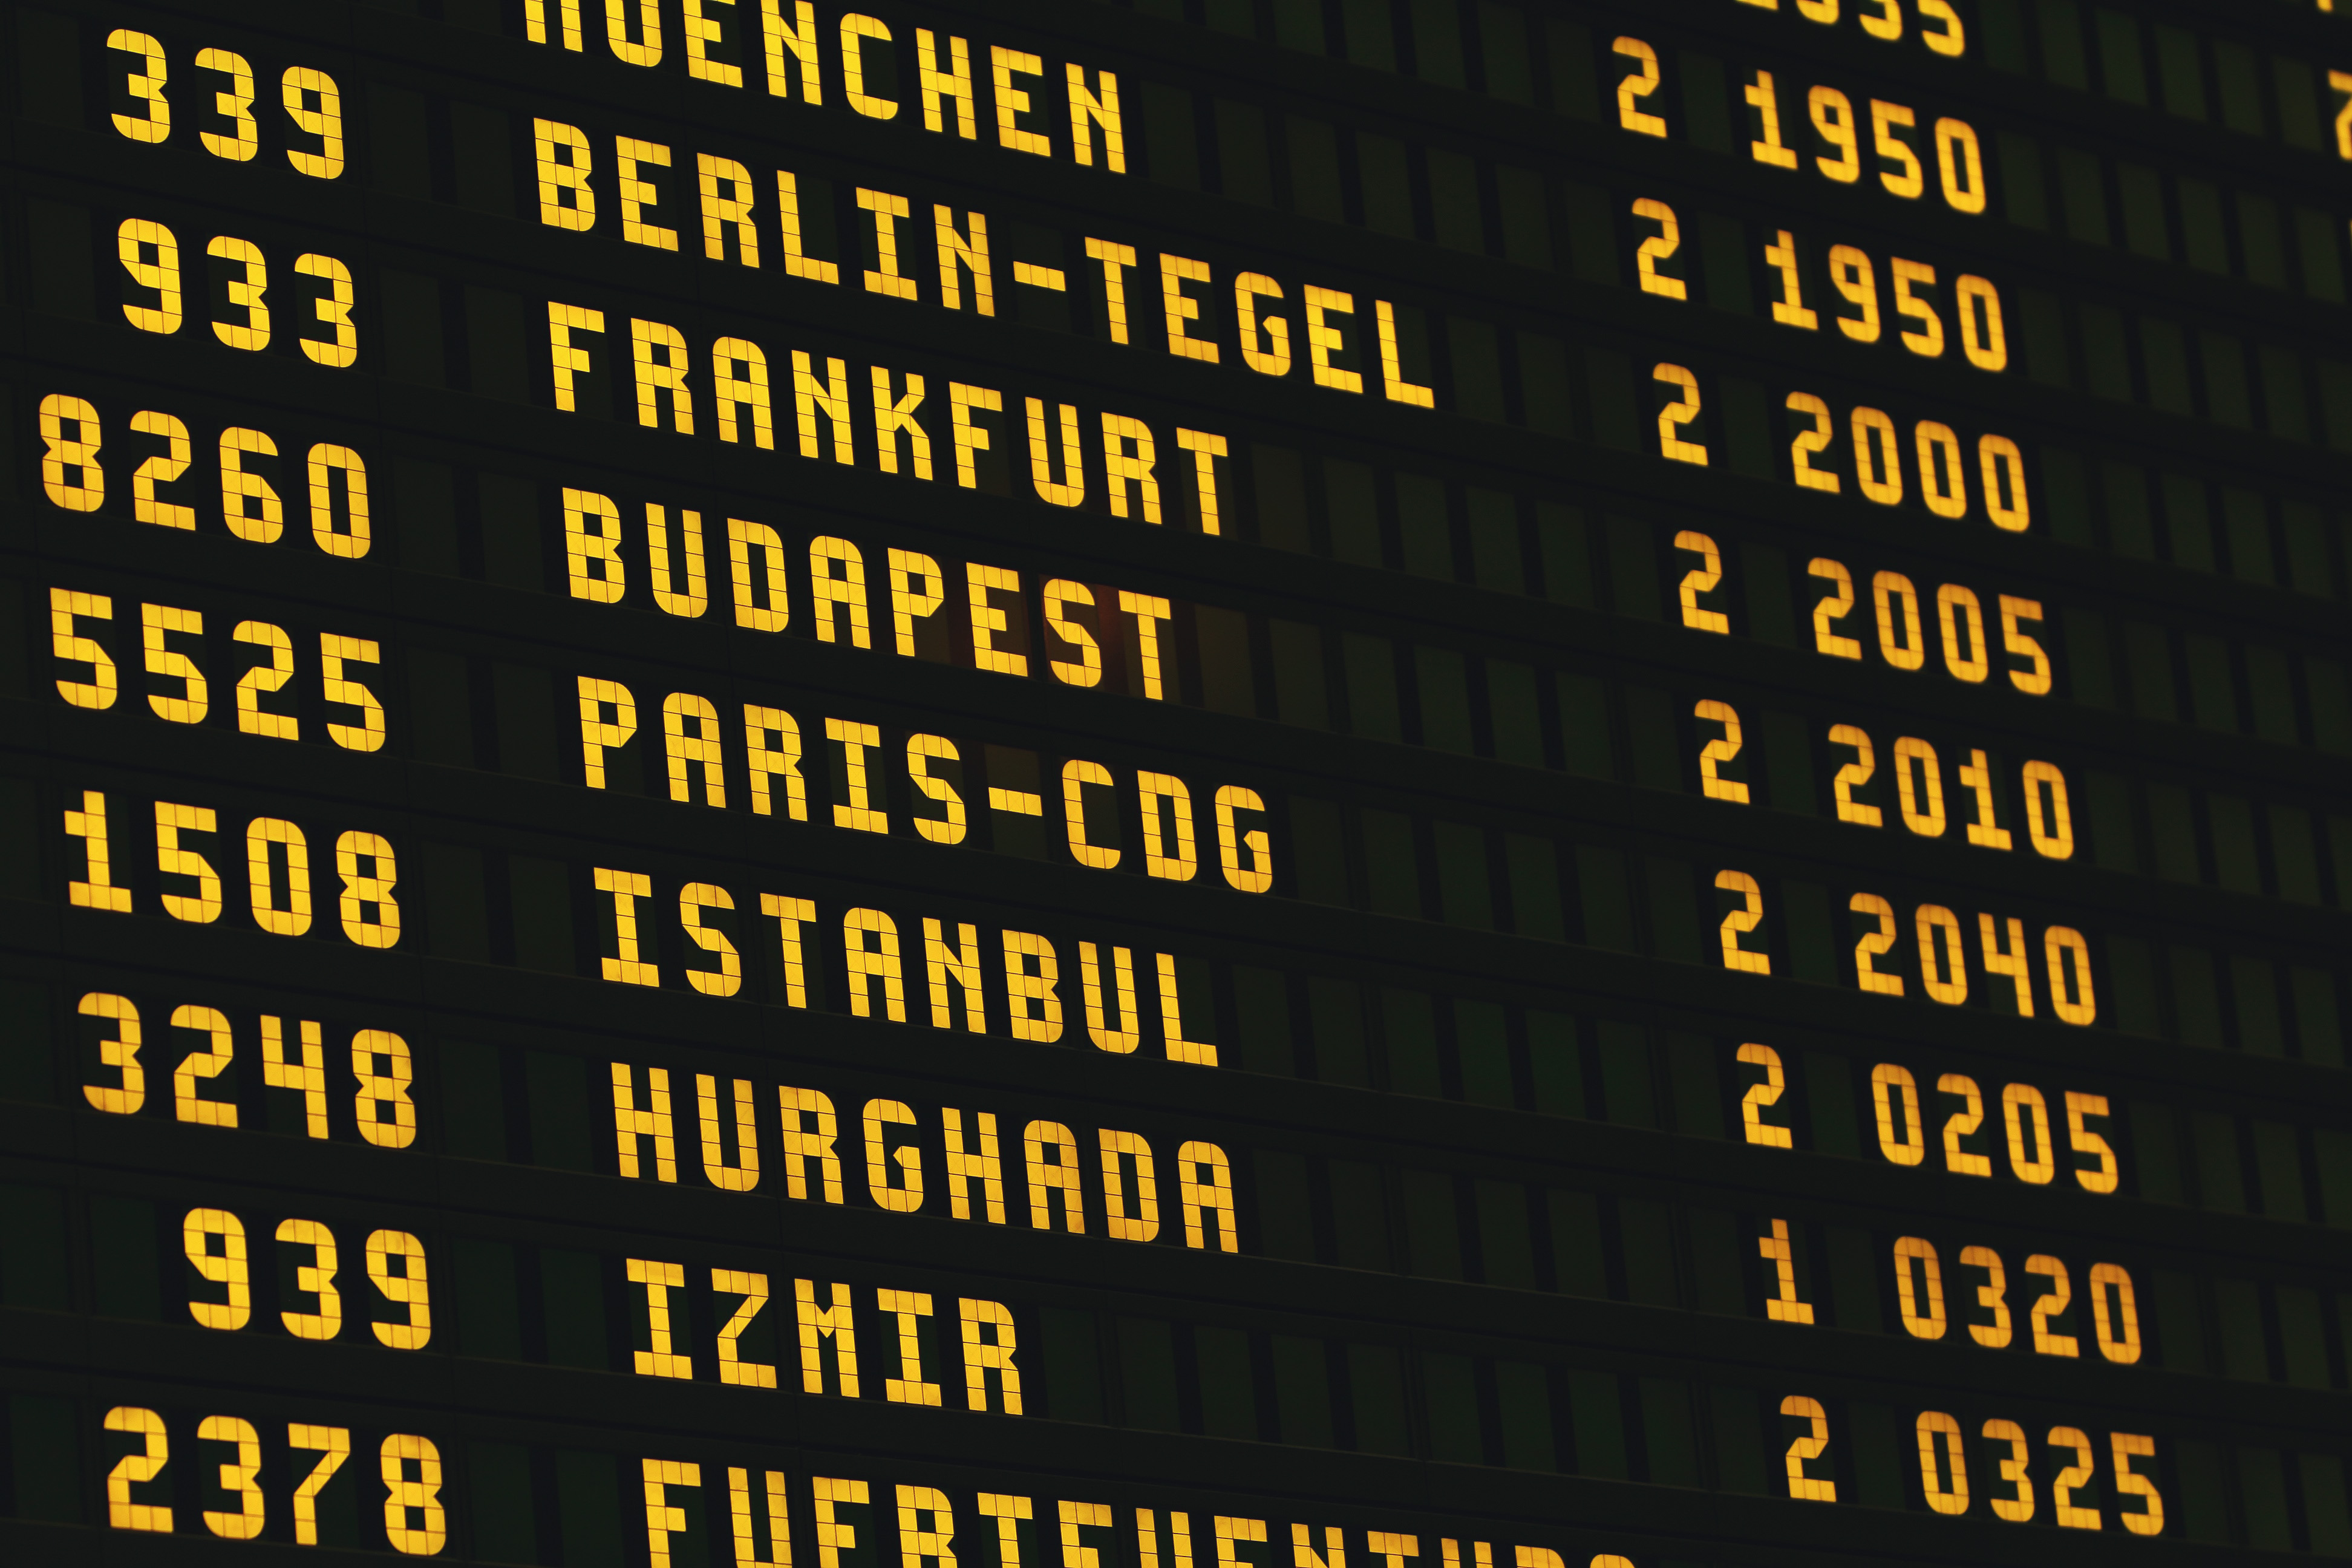
text, font, line, number, parallel